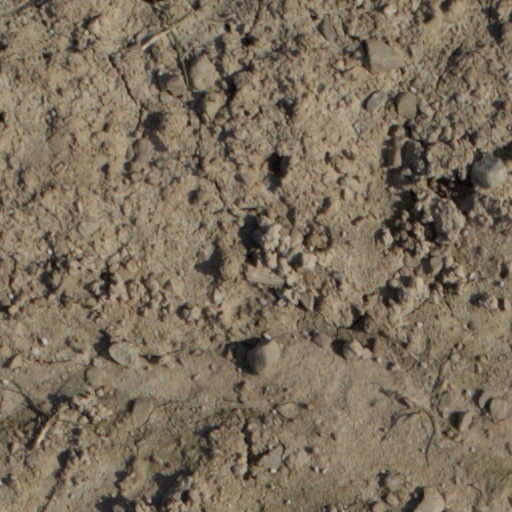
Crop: wheat